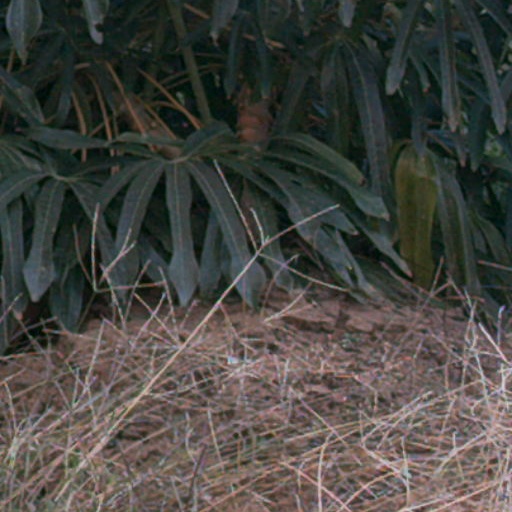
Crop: cassava